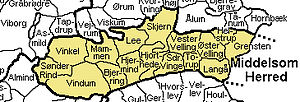
Middelsom Herred
Middelsom Herred hed i Kong Valdemars Jordebog Mæthælsholmhæreth, og hørte i middelalderen til Ommersyssel; Senere kom det under Hald Len og fra 1660 Hald Amt; I 1794 kom herredet under det da oprettede Viborg Amt. Middelsom Herred grænser mod